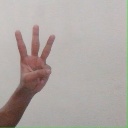
अक्षर: व